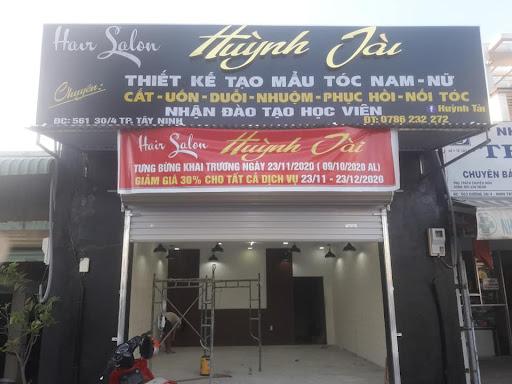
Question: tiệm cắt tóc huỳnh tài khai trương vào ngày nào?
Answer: ngày 23 tháng 11 năm 2021